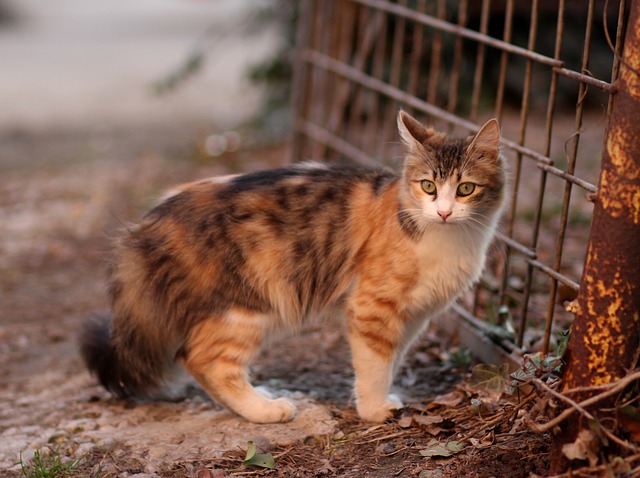
Label: gatto